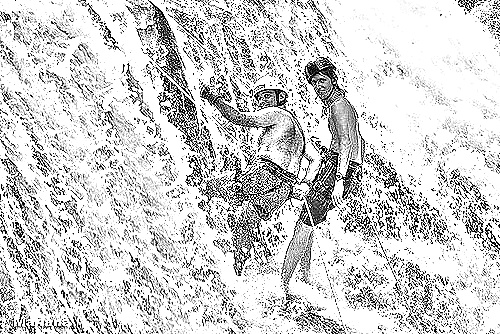
Portrait style: Sketch Portrait